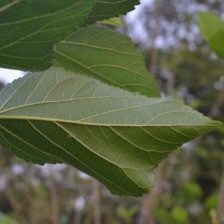
Variety: ChiangMaiBuriram60